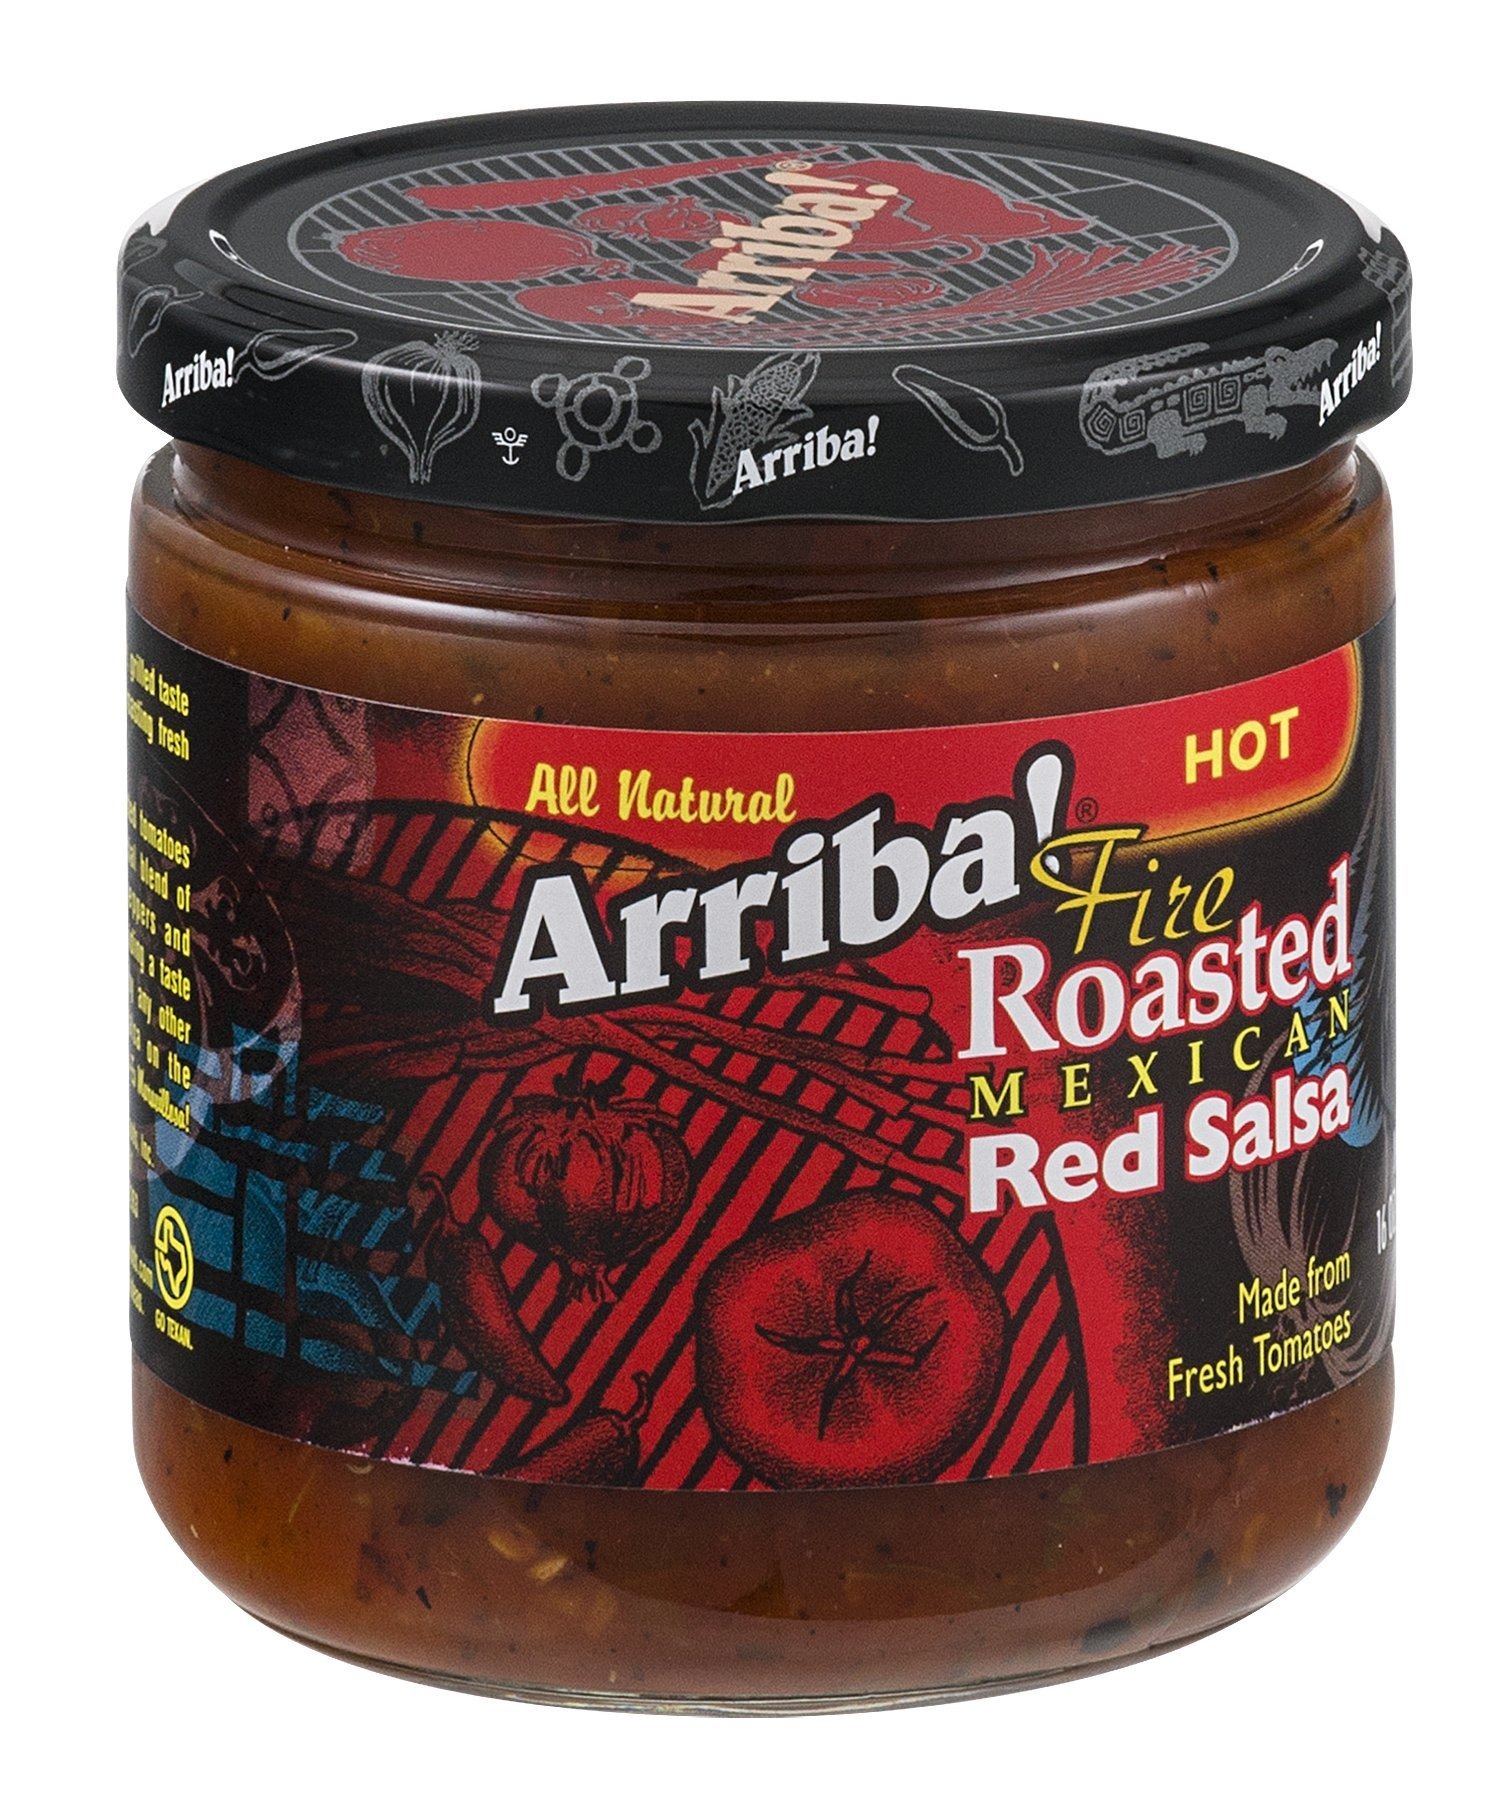
Item Name: Arriba Salsa Red Hot12
Bullet Point 1: Arriba
Bullet Point 2: Made from fresh tomatoes
Bullet Point 3: Mexican Red salsa
Product Description: Salsas deliver a rich, fresh, grilled taste that is uniquely Mexican salsa by fire roasting fresh vegetables over an open grille. Our medium red salsa combines fire-roasted tomatoes with a special blend of jalapeno peppers and cilantro providing a taste unmatched by any other Mexican salsa on the maekt today.
Value: 12.0
Unit: Count

Price: 22.99